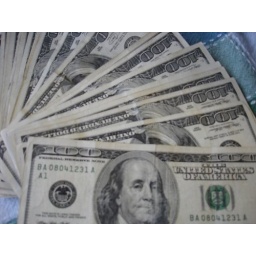
my car in paper form.